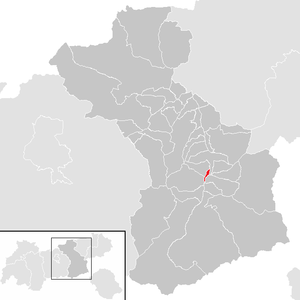
Zell am Ziller
Map
Zell er en købstadskommune i Zillertal og hører til Bezirk Schwaz i delstaten Tyrol i Østrig.